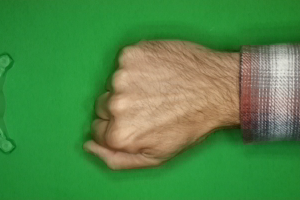
Label: rock